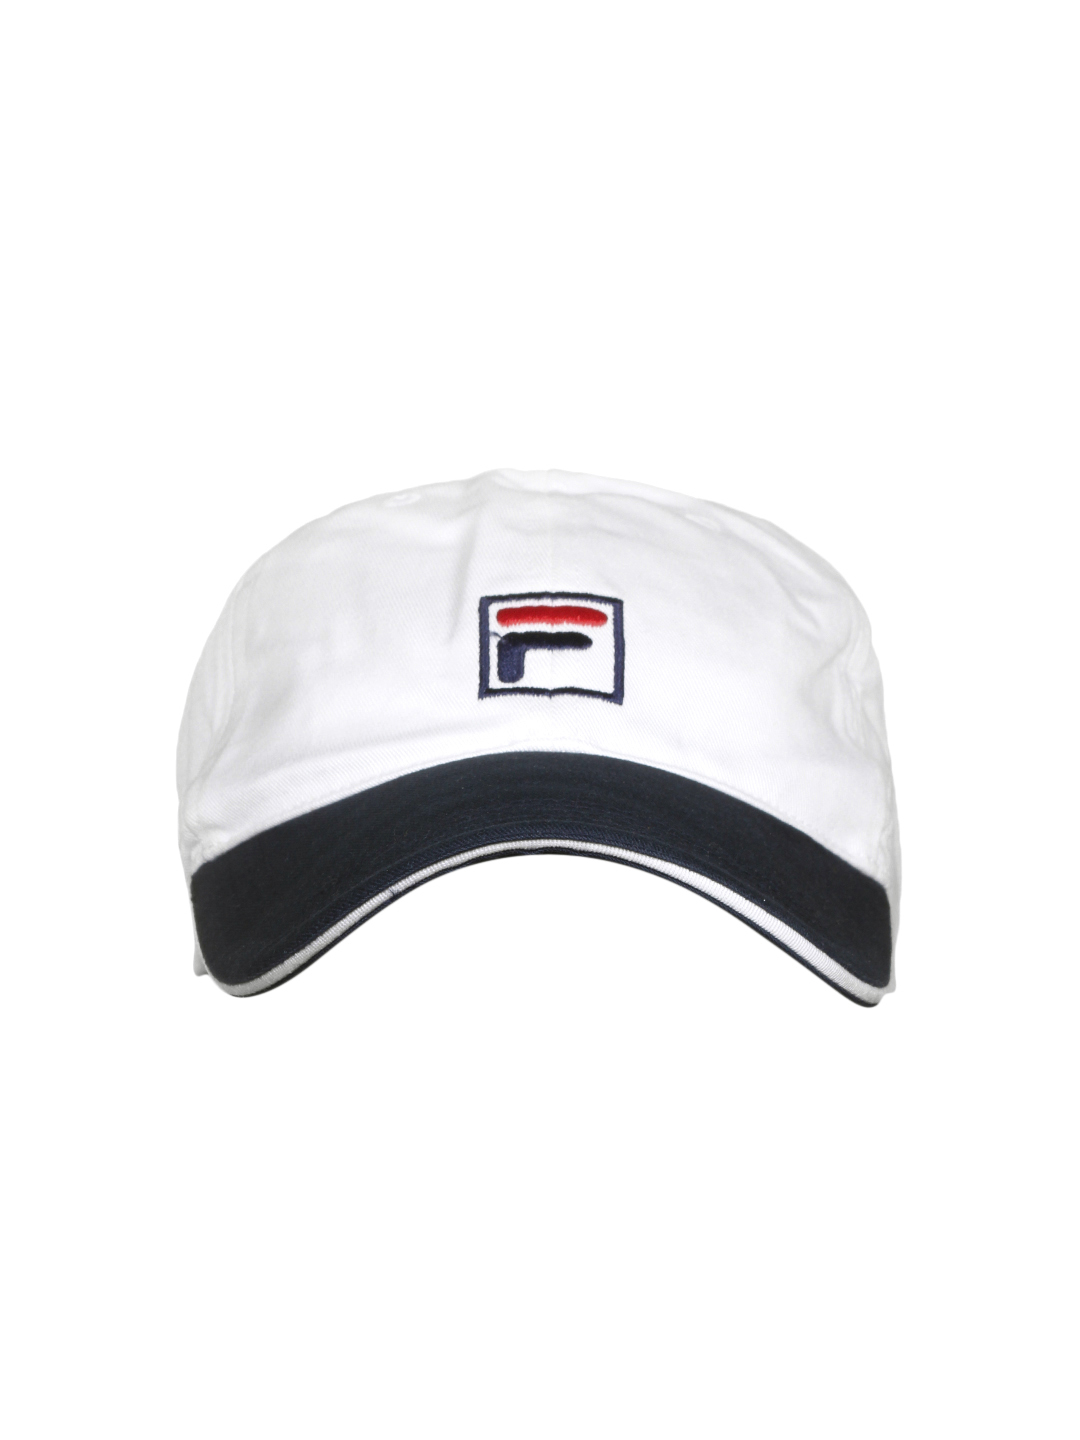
Fila Men White Madson Cap
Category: Accessories / Headwear / Caps
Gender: Men
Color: White
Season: Fall 2012
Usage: Casual